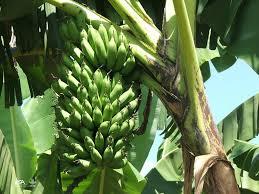
Mzizi wa mgomba au ukiwa na tunda la ndizi ambalo bado haijakomaa. Hili ni tunda la ndizi mbichi linaokuwa kwenya shida la mgomba kati ya huku na.